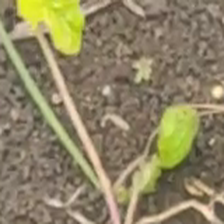
Weed species: Obscure_morning _glory(Ipomoea obscura)